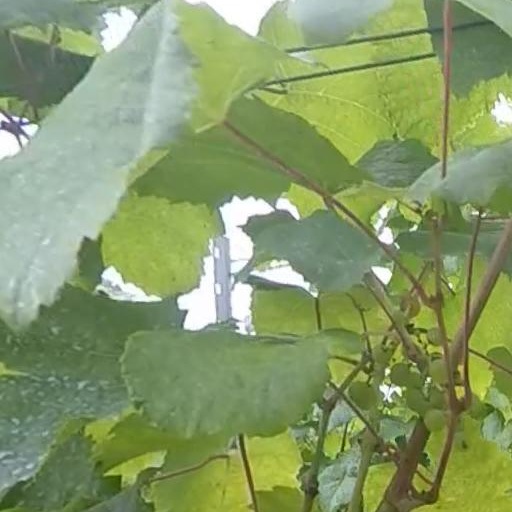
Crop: grape